Mozart's name

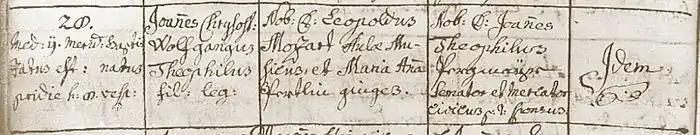
Mozart's baptismal record

Mozart's father Leopold announced the birth of his son in a letter to the publisher Johann Jakob Lotter with the words "... the boy is called Joannes Chrisostomus, Wolfgang, Gottlieb" (""der Bub heißt Joannes Chrisostomus, Wolfgang, Gottlieb"" in German). The baptismal names "Joannes" and "Chrysostomus" also have German equivalents, namely "Johann" and "Chrysostomos" (or less frequently, "Chrysostom"). The widely used "Grove Dictionary of Music and Musicians" employs these versions in the heading name for its Mozart article, which parenthesizes the little-used baptismal names: "(Johann Chrysostom) Wolfgang Amadeus Mozart."